I'll Find Away (Loneliest Man in Town)

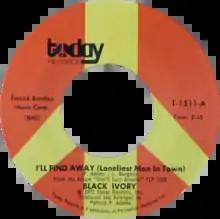
Side A of the US retail single

"I'll Find Away (Loneliest Man in Town)" is a hit single by American soul/R&B vocal group, Black Ivory. The song was written by group member Leroy Burgess and musician Patrick Adams.